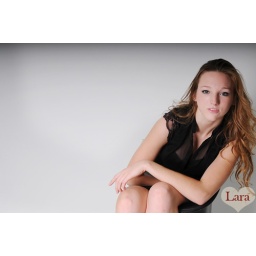
red hair girl in chair